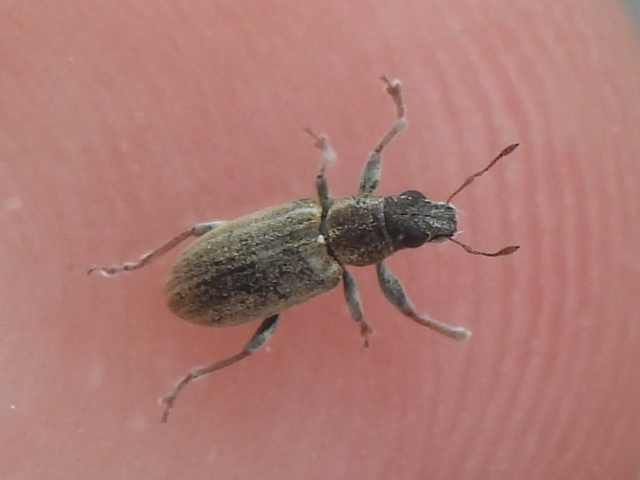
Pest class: pea_leaf_weevil